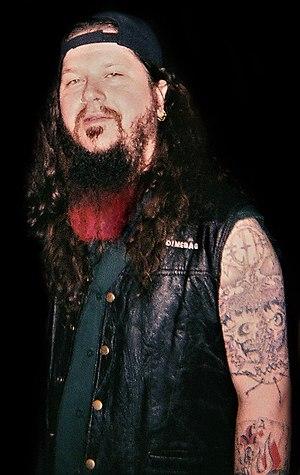
« Dimebag » Darrell Abbott est un guitariste américain de metal. Connu pour être un membre fondateur du groupe de groove metal Pantera, ainsi que Damageplan. Darrell est considéré comme l'une des forces motrices du groove metal.